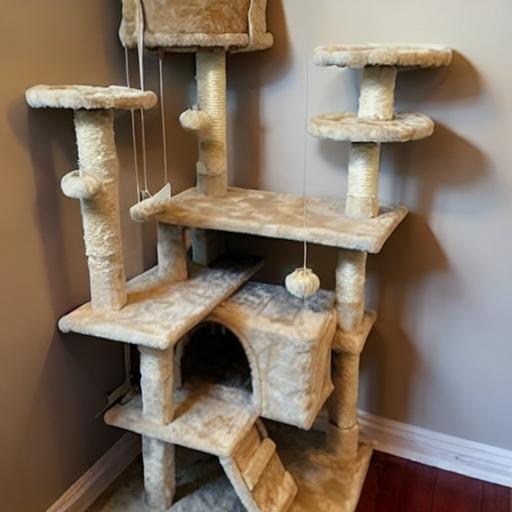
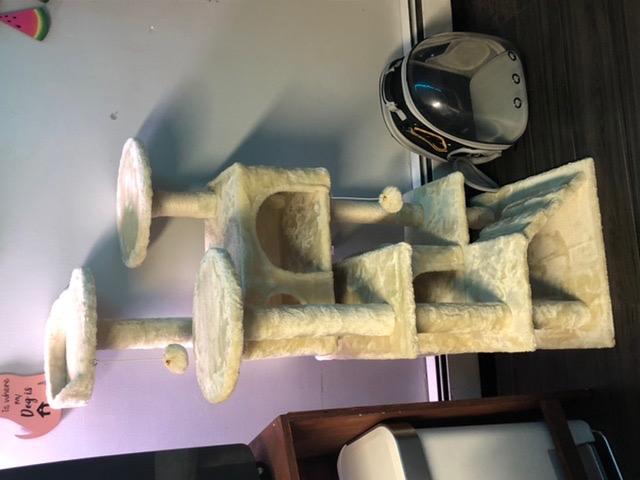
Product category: items_cat tree
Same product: no